Vinh wiretap

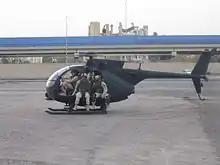
A later model OH-6 Cayuse, modified with black paint, similar to the Hughes 500Ps used in the operation.

The CIA had modified two Hughes OH-6 Cayuses into what it dubbed the Hughes 500P, also known as "The Quiet One". Numerous modifications, including a coat of black radar-absorbent paint, produced a stealth aircraft that is still regarded as the quietest helicopter ever. Its first public flight was on 8 April 1971. On 28 April, Air America hired two experienced pilots to train aircrew for the black copter; a third was hired later. They began familiarizing themselves with the craft by flying it about in the Area 51 test range in the US, and other locations.